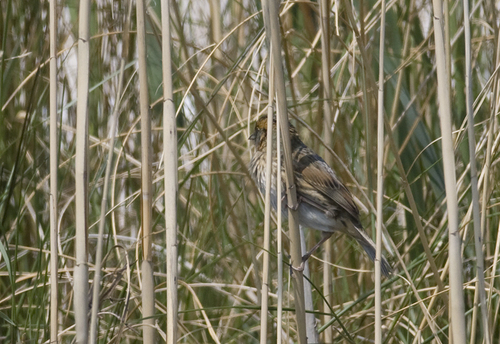
a brown bird with white belly and light gray feathers on it's wing tops.
a light brown bird with a white belly and gray stripes on its wings.
this is a white and brown bird with a yellow head and a small beak.
a bird with a small pointed bill, ruffled white breast, and brown wings.
this bird has a brown head and a white belly.
this bird is brown with white and has a very short beak.
this bird has wings that are brown and has a white belly
this bird has alternating colors of brown and gray throughout its feathers while its chest is light gray.
this bird has wings that are brown and has a white belly
this bird is brown with white and has a very short beak.
Species: Nelson Sharp Tailed Sparrow